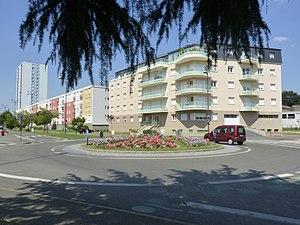
Coulaines - Boulevard Saint Michel
Coulaines est une commune française périphérique du Mans, située dans le département de la Sarthe en région Pays de la Loire, peuplée de 7 423 habitants.